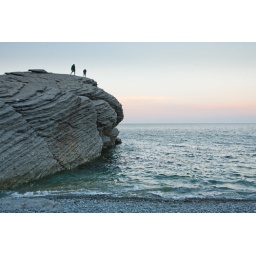
Two men on top of a rock over looking the ocean at Forillon National Park, Quebec, Canada.